Howrah Bridge

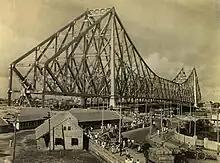
View of Howrah Bridge,

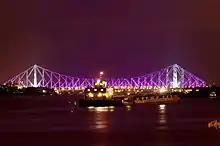
The illuminated Howrah Bridge at night

The bridge serves as the gateway to Kolkata, connecting it to the Howrah Station, which is one of the five intercity train terminus stations serving Howrah and Kolkata. As such, it carries the near entirety of the traffic to and from the station, taking its average daily traffic close to nearly 150,000 pedestrians and 100,000 vehicles. In 1946, a census of the daily traffic was taken, which counted 27,400 vehicles, 121,100 pedestrians and 2,997 cattle. The bulk of the vehicular traffic comes from buses and cars. Prior to 1993, the bridge also carried trams. Trams departed from the terminus at Howrah station towards Sealdah, Rajabazar, Shyambazar, High Court, Dalhousie Square, Park Circus, Ballygunge, and Tollygunge. In 1993, tram service on the bridge was discontinued due to the increasing load on the structure. However, the bridge still continues to carry much more than the expected load. A 2007 report revealed that nearly 90,000 vehicles were plying on the bridge daily (15,000 of which were goods-carrying), though its load-bearing capacity is only 60,000. One of the main reasons for the overloading was that, although vehicles carrying up to 15 tonnes are allowed on the structure, vehicles with 12-18 wheels and carrying loads up to 25 tonnes often plied on it. From 31 May 2007 onwards, overloaded trucks were banned from crossing the bridge and were redirected to the Vidyasagar Setu instead. The road is flanked by footpaths wide, which are thronged with pedestrians.